Derrick Jones (soccer)

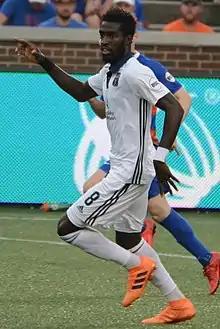
Jones with Bethlehem Steel in 2018

Derrick Jones Amaniampong (born March 3, 1997) is a professional soccer player who plays as a midfielder for Major League Soccer club Columbus Crew. Born in Ghana, he played for the United States national under-23 team.